2014 Pocono 400

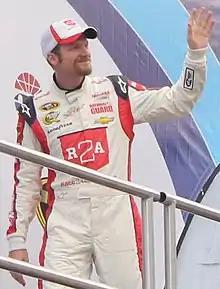
Dale Earnhardt Jr. won the race.

Denny Hamlin led the field to the green flag at 1:20 p.m. but Brad Keselowski took the lead from him to lead lap one. The first caution of the day came out at lap 32 for a fire in the inside wall in turn 3. The fire apparently was in the area where pyrotechnics were launched during the pre-race ceremonies. After getting into the rear of Jamie McMurray and damaging the front of the car on the ensuing restart, points leader Matt Kenseth wound up going a lap down on lap 50. Keselowski led the first 56 laps until he came in to pit and Jeff Gordon took the lead for one lap before handing it to Tony Stewart.